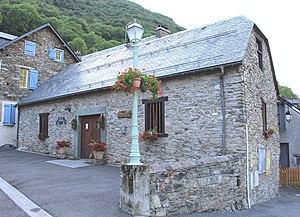
Mairie de Chèze (Hautes-Pyrénées)
Chèze est une commune française située dans le département des Hautes-Pyrénées, en région Occitanie.